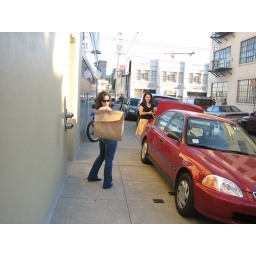
there's a hot dress for brazil in that brown bag